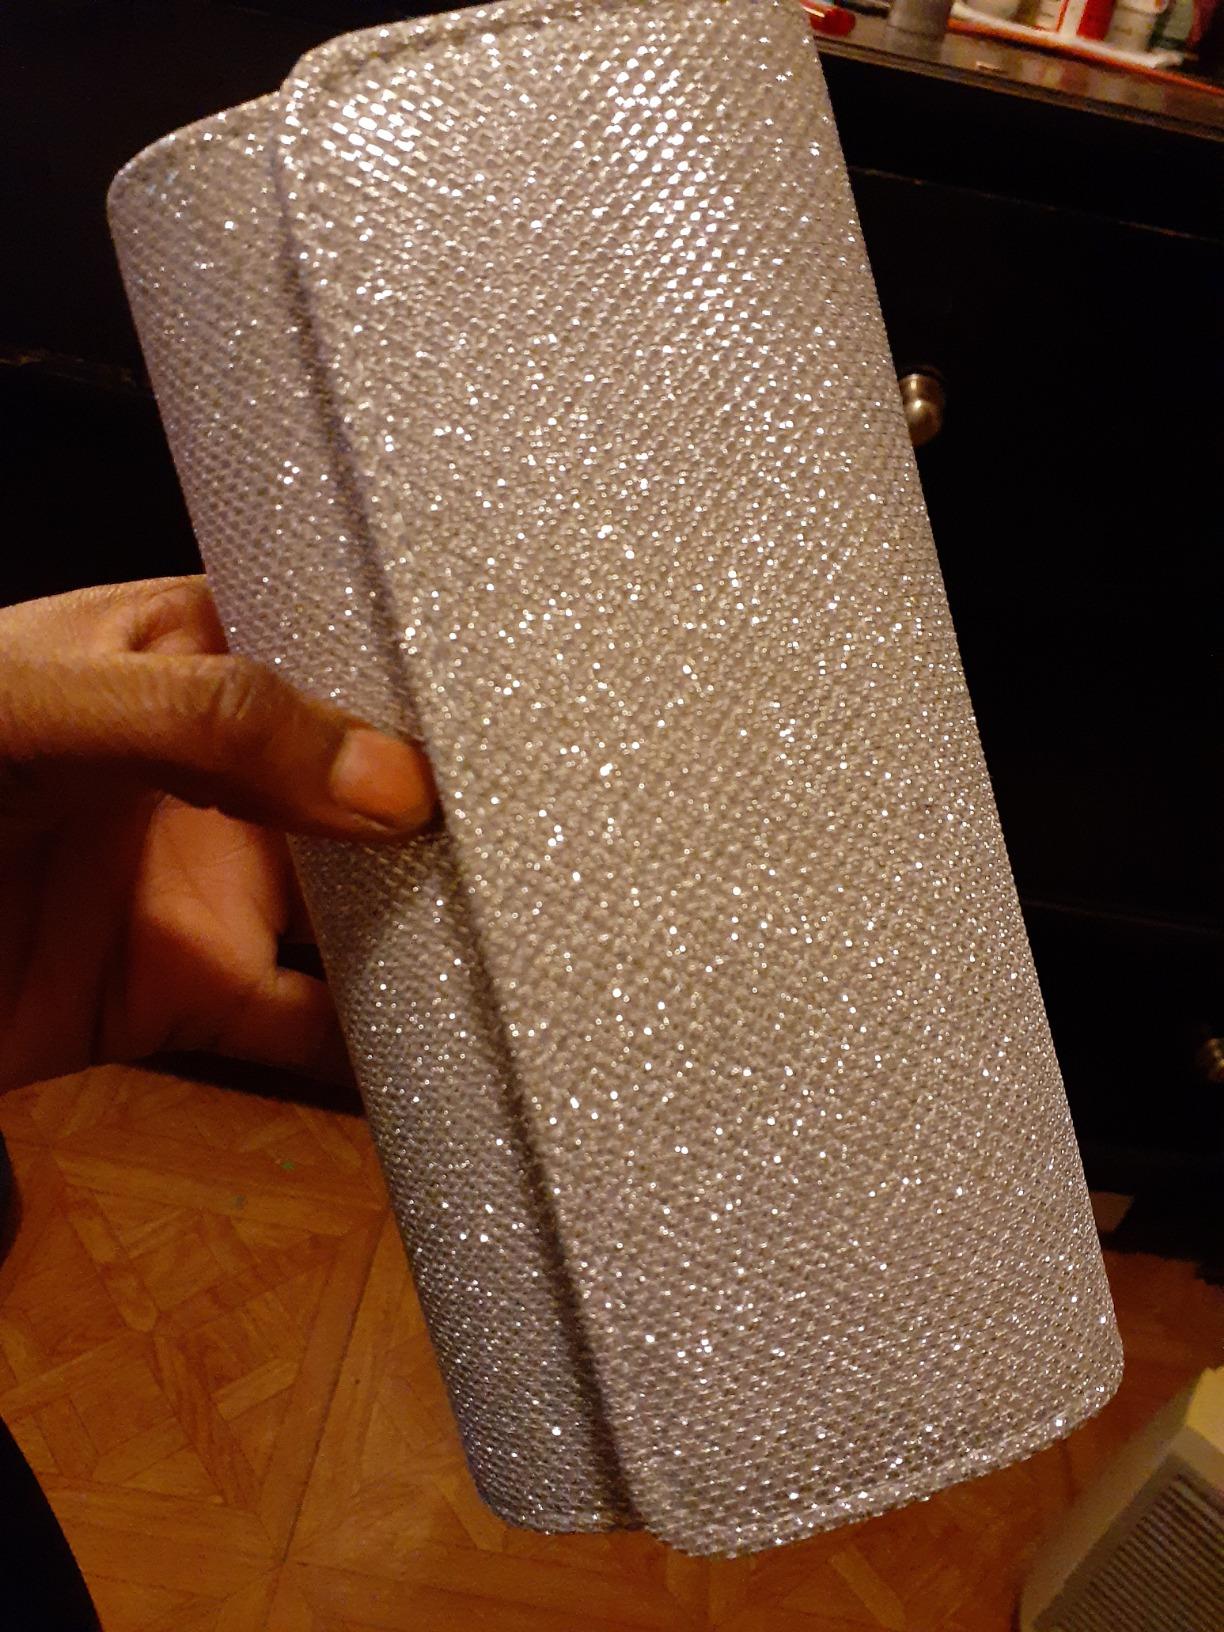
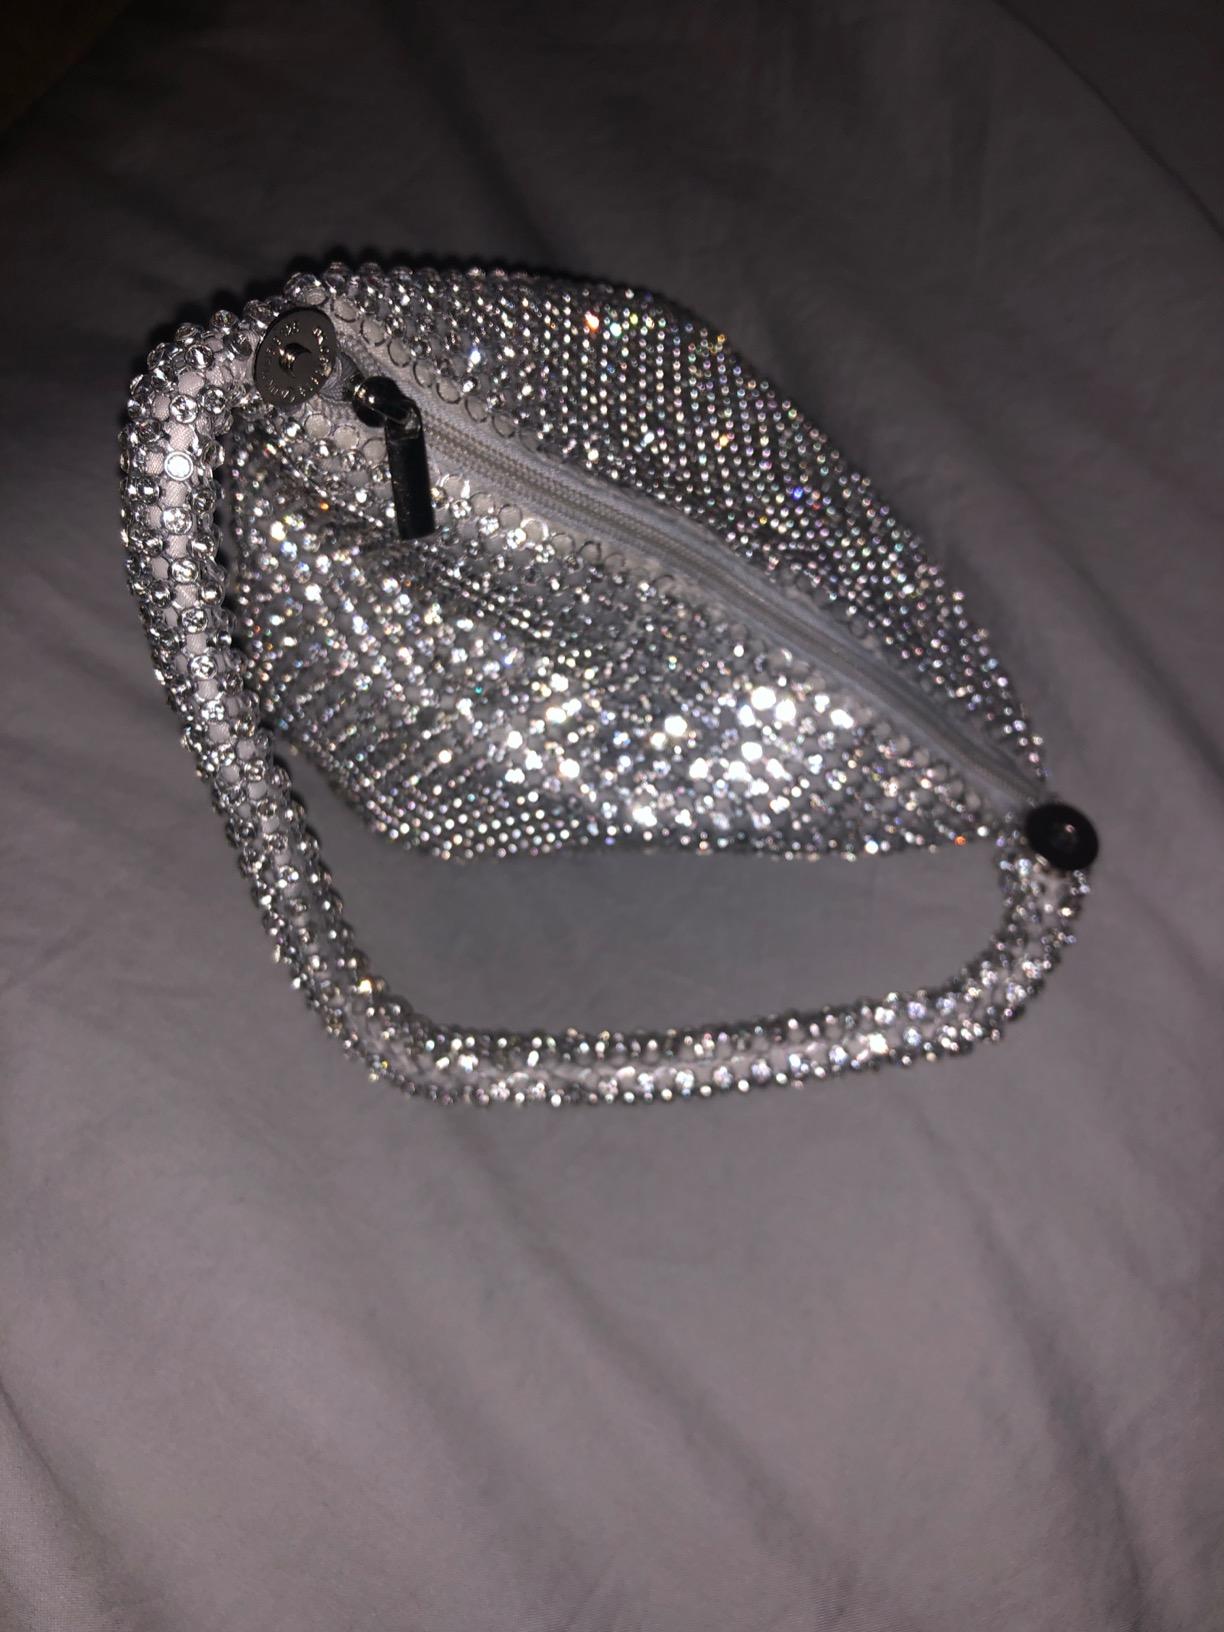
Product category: accessories_handbag
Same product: no